Kayseri

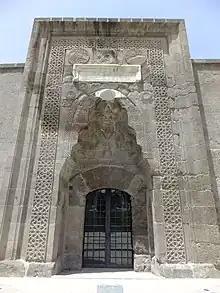
Gevher Nesibe Medrese (Çifte Medrese) is a historical twin-medrese complex located in Kayseri.

The Grand Bazaar dates from the latter part of the 1800s, but the adjacent caravanserai, where merchant traders gathered before forming a caravan, dates from around 1500. The town's older districts which were filled with ornate mansion-houses mostly dating from the 18th and 19th centuries were subjected to wholesale demolition starting in the 1970s.